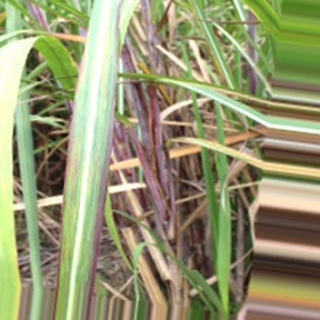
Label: sugarcane_bacterial_blight